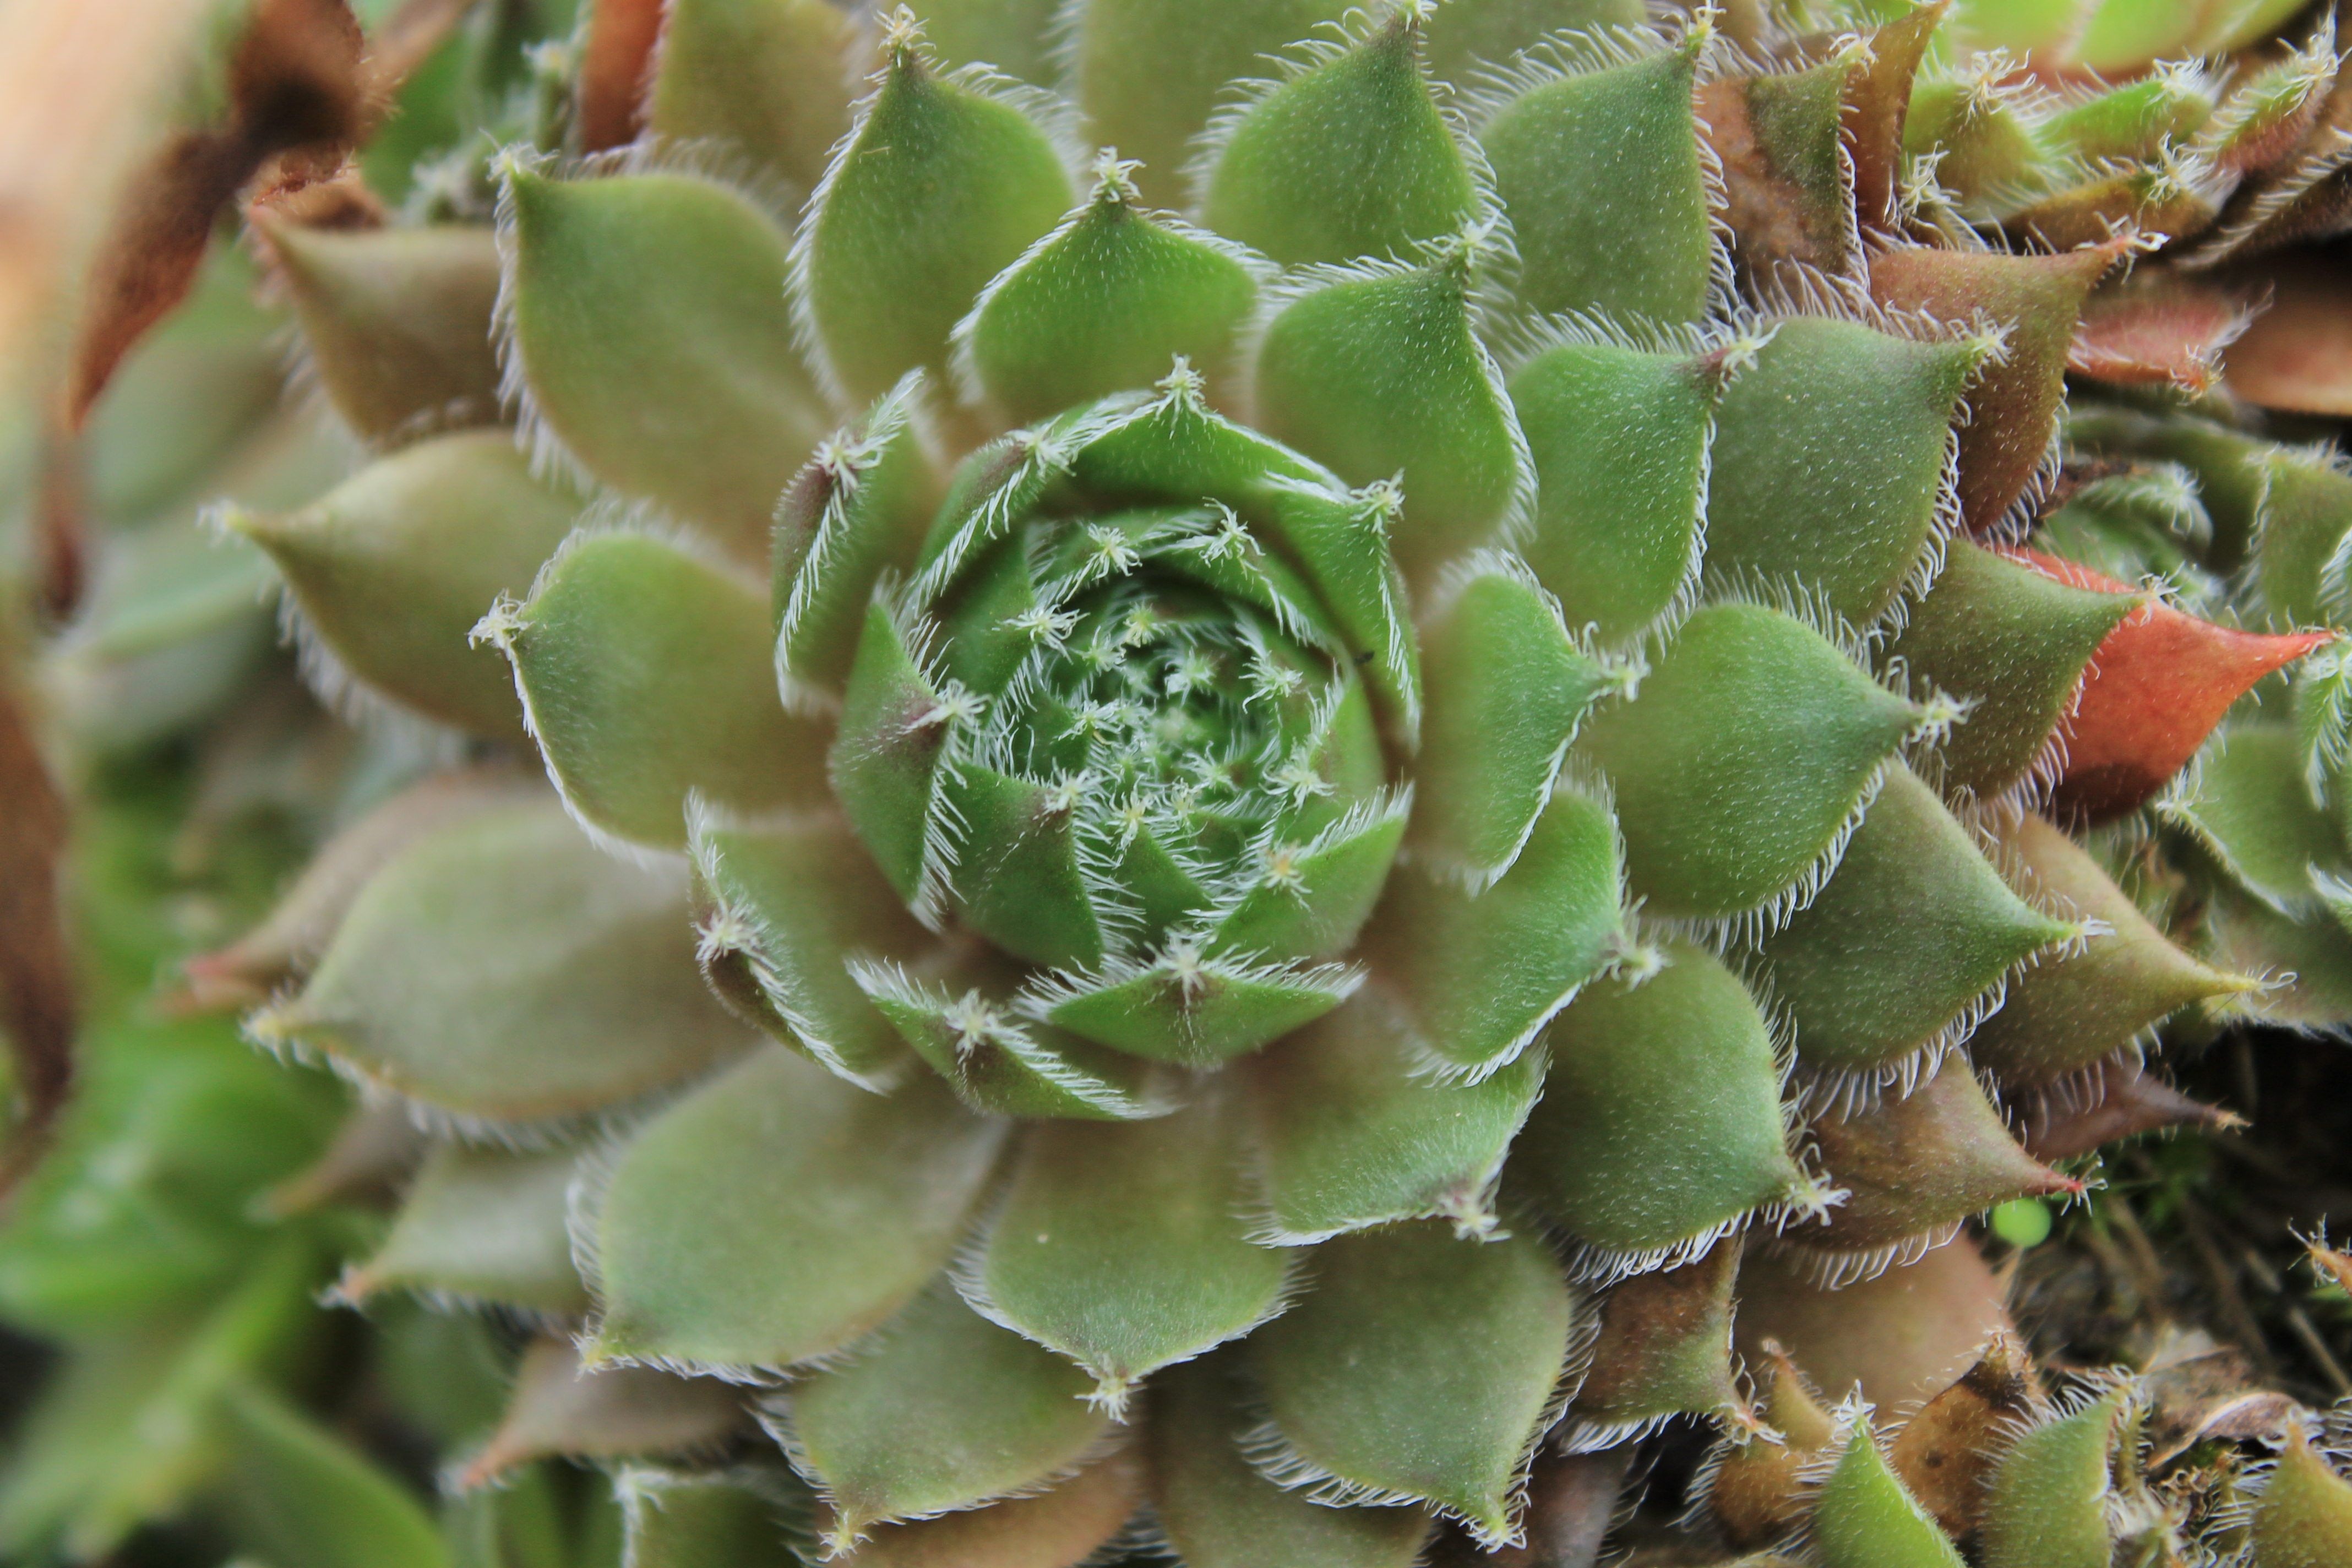
nature, cactus, plant, flower, green, botany, flora, flowering plant, stonecrop family, land plant, nopal